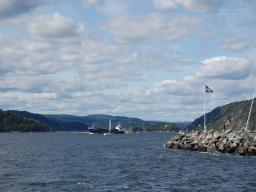
Label: Background_without_leaves